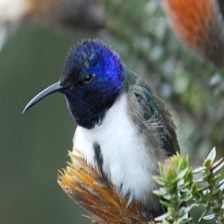
Species: ECUADORIAN HILLSTAR
Scientific name: OREOTROCHILUS CHIMBORAZO
ImageNet parent category: hummingbird